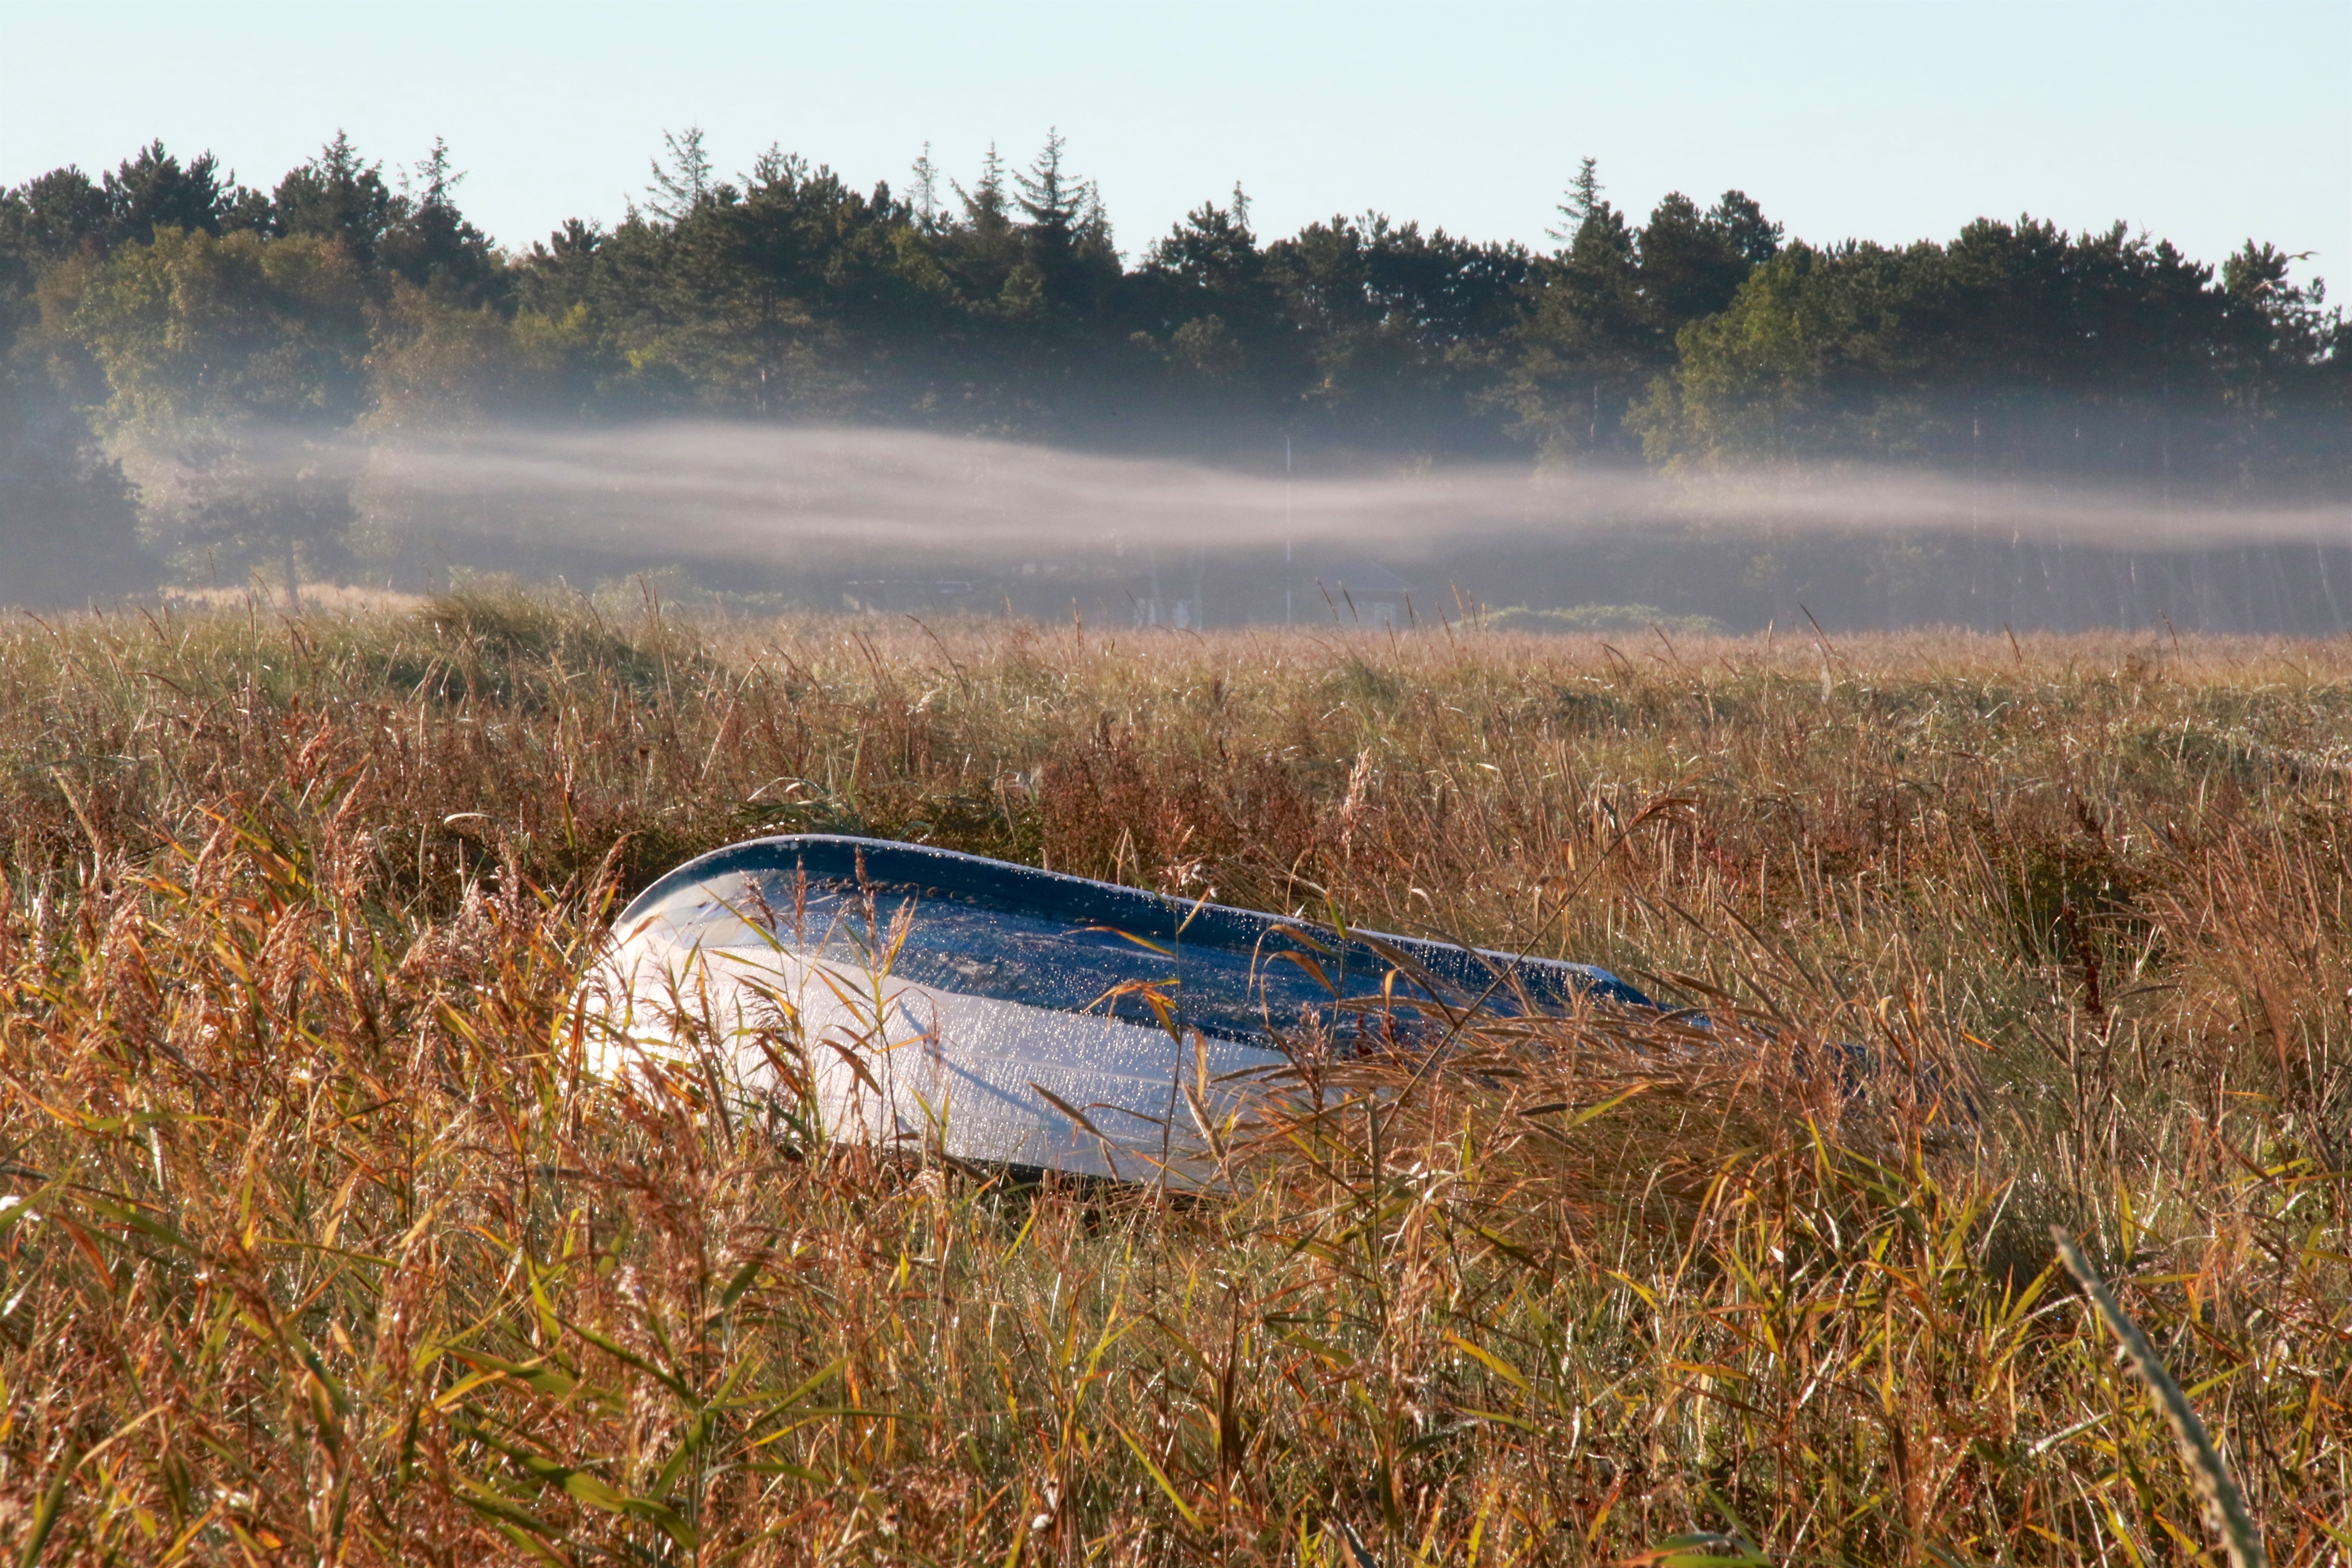
landscape, tree, nature, forest, grass, marsh, wilderness, mountain, meadow, prairie, morning, hill, lake, wind, reflection, autumn, season, grassland, wetland, bog, habitat, rural area, natural environment, atmospheric phenomenon, grass family